Korean garden

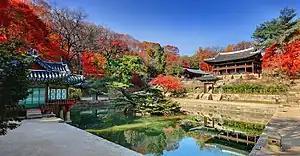
Changdeok palace

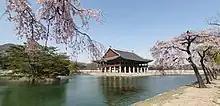
Gyeonghoeru Pavilion of Gyeongbokgung Palace

Korean gardens are a type of garden described as being natural, informal, simple and unforced, seeking to merge with the natural world. They have a history that goes back more than two thousand years, but are little known in the west. The oldest records date to the Three Kingdoms period (57 BC – 668 AD) when architecture and palace gardens showed a development noted in the Korean "History of the Three Kingdoms".